Helena Symphony Orchestra

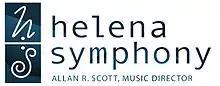
official logo

The Helena Symphony Orchestra (HSO) is an American orchestra based in Helena, Montana. Founded in 1955, the Helena Symphony plays the majority of its concerts at the grand Helena Civic Center and in the summer performs at Carroll College presenting their annual free Summer Symphony to thousands of listeners. The music director is Allan R. Scott.